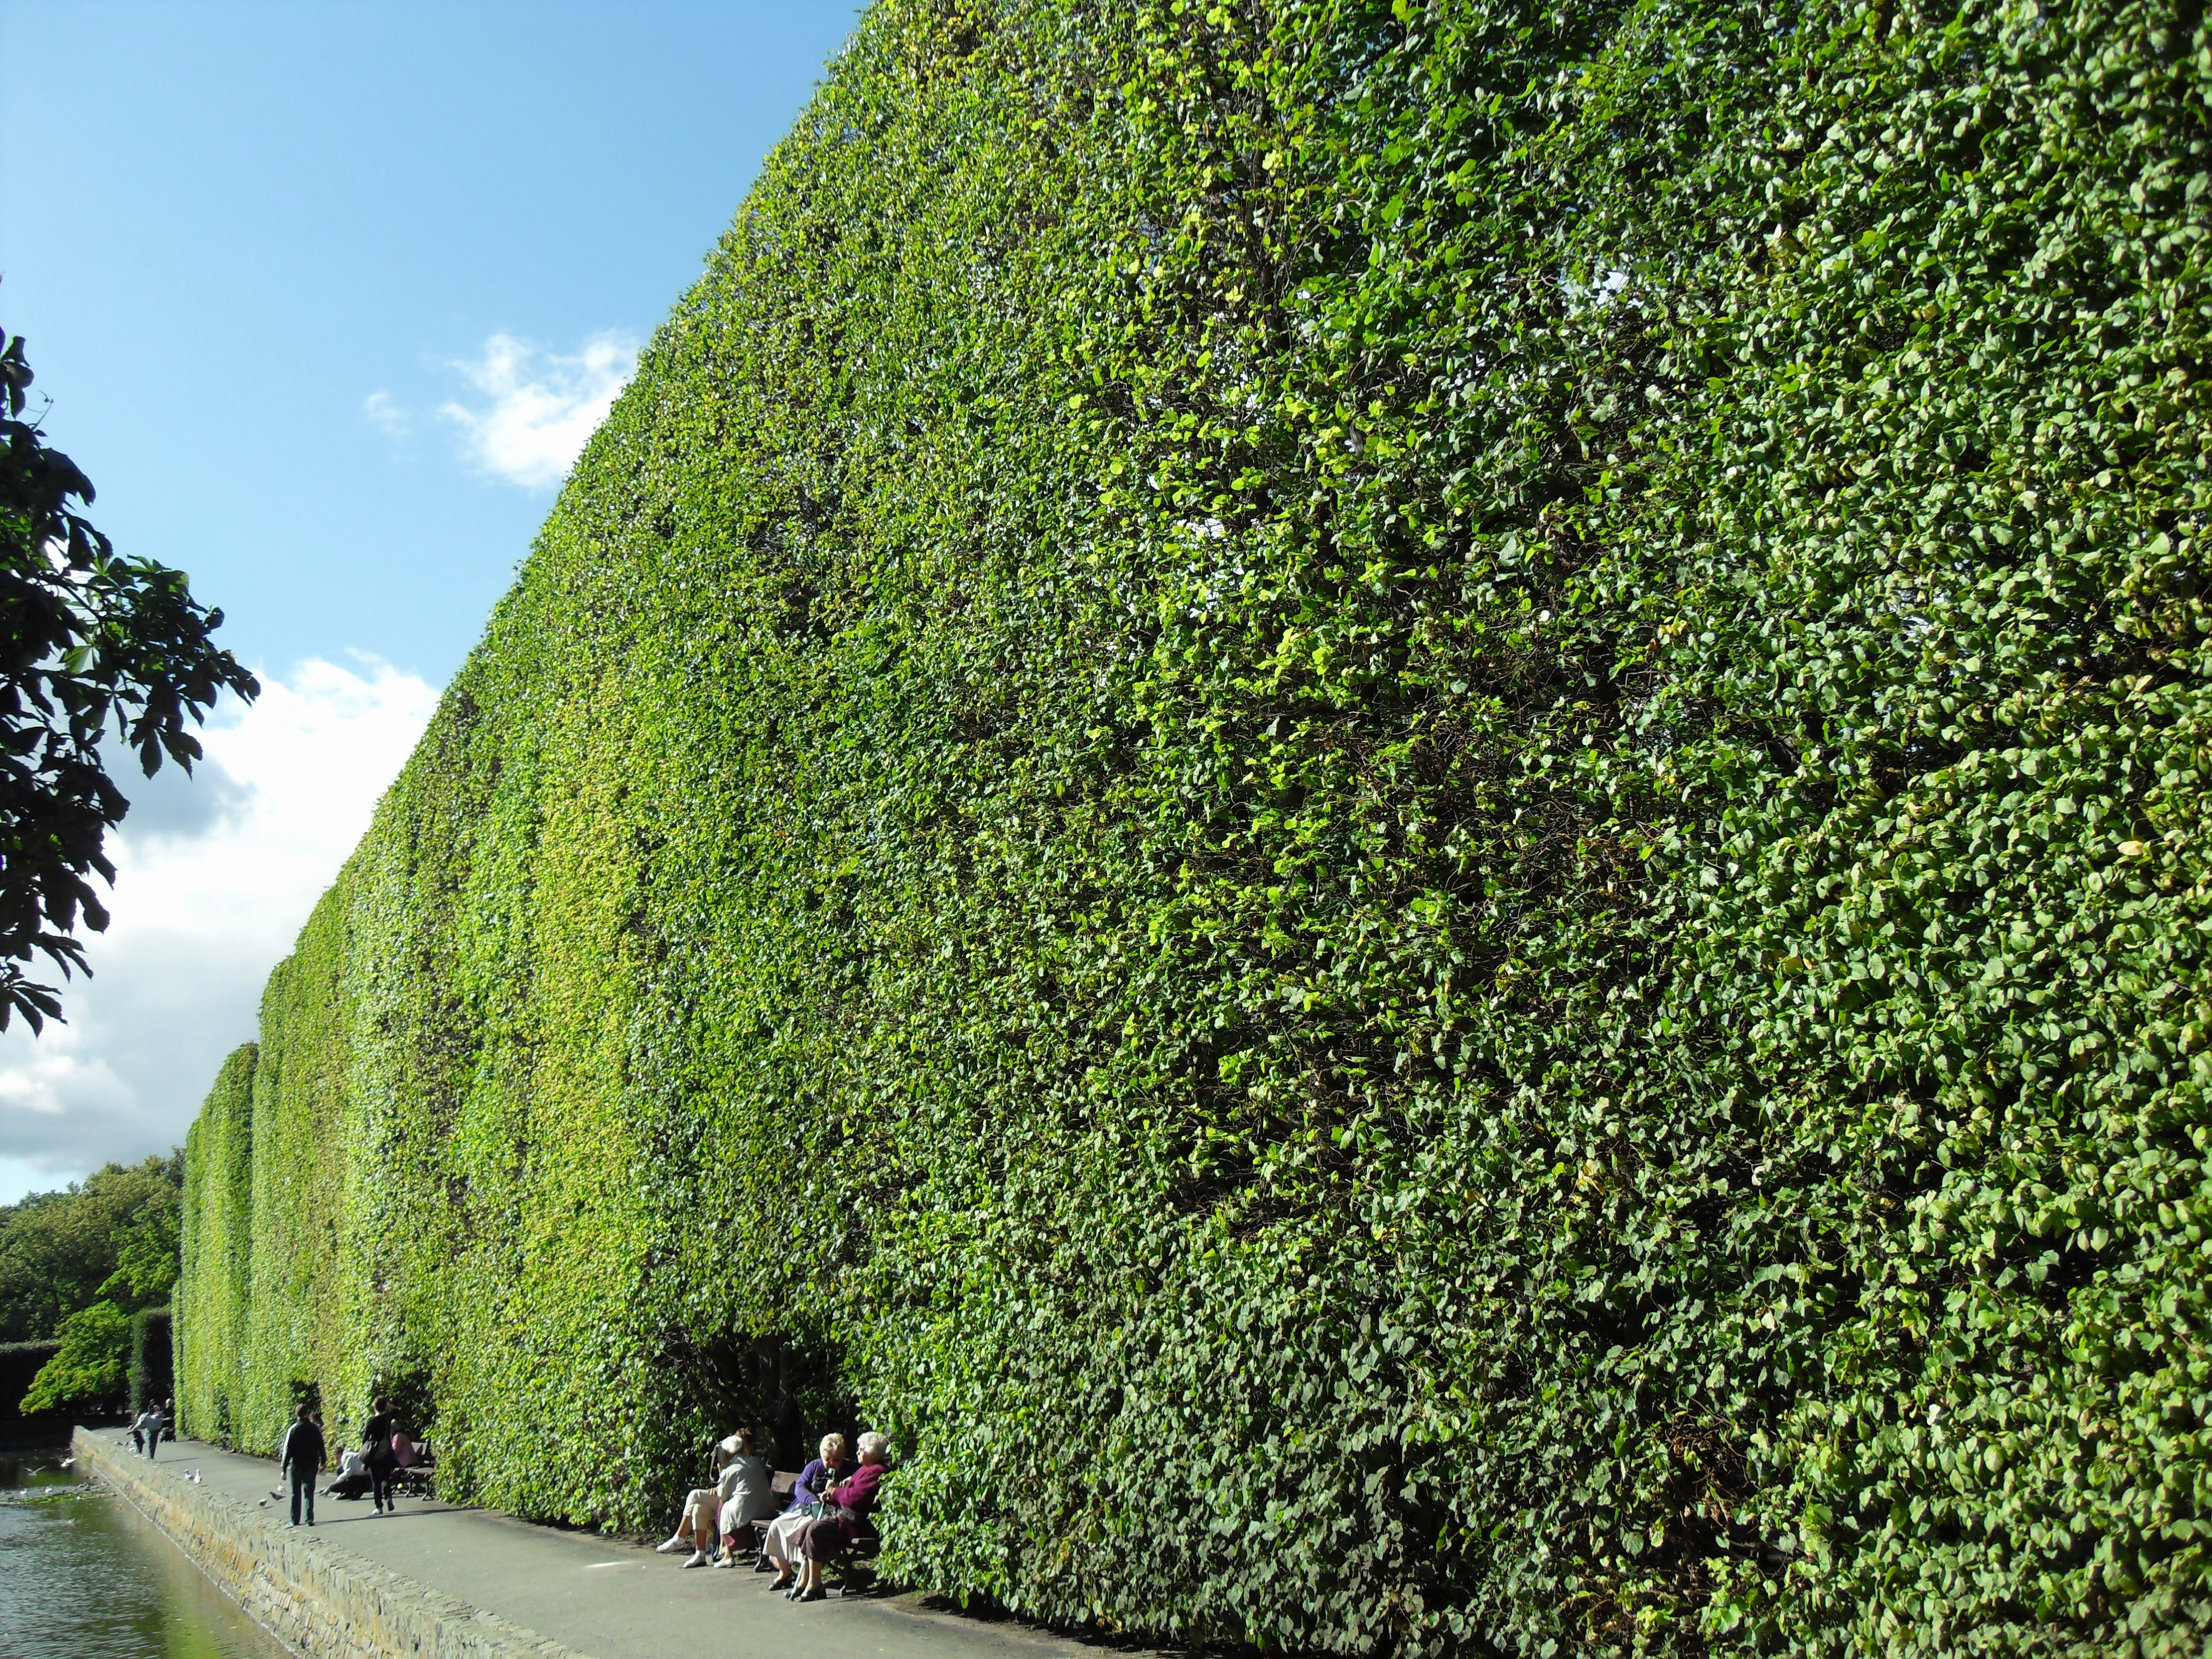
tree, nature, grass, people, plant, sky, lawn, leaf, sidewalk, flower, city, summer, spring, green, botany, garden, flora, plants, outside, clouds, vegetation, shrub, poland, plantation, ecosystem, hedge, cities, gdansk, woody plant